James Walter Fairholme

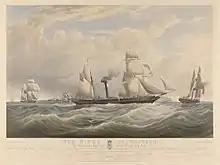
The Niger Expedition - off Holyhead, 1841. HMS "Albert" also shows HMS "Sudan" and HMS "Wilberforce" - Fairholme served as Mate on the "Albert"

After sharing in the bombardment of Beirut and in the early operations of the Syrian War, he became attached, towards the close of 1840, to an expedition fitting for the exploration of the Niger, whither he sailed in 1841, as Mate, on board the "Albert" steamer under Captain Henry Dundas Trotter, one of the three small steamers sent to explore the Niger. Having ascended that river as far as Egga, a distance of 350 miles from the sea, he returned to Cape Coast Castle in September 1841.